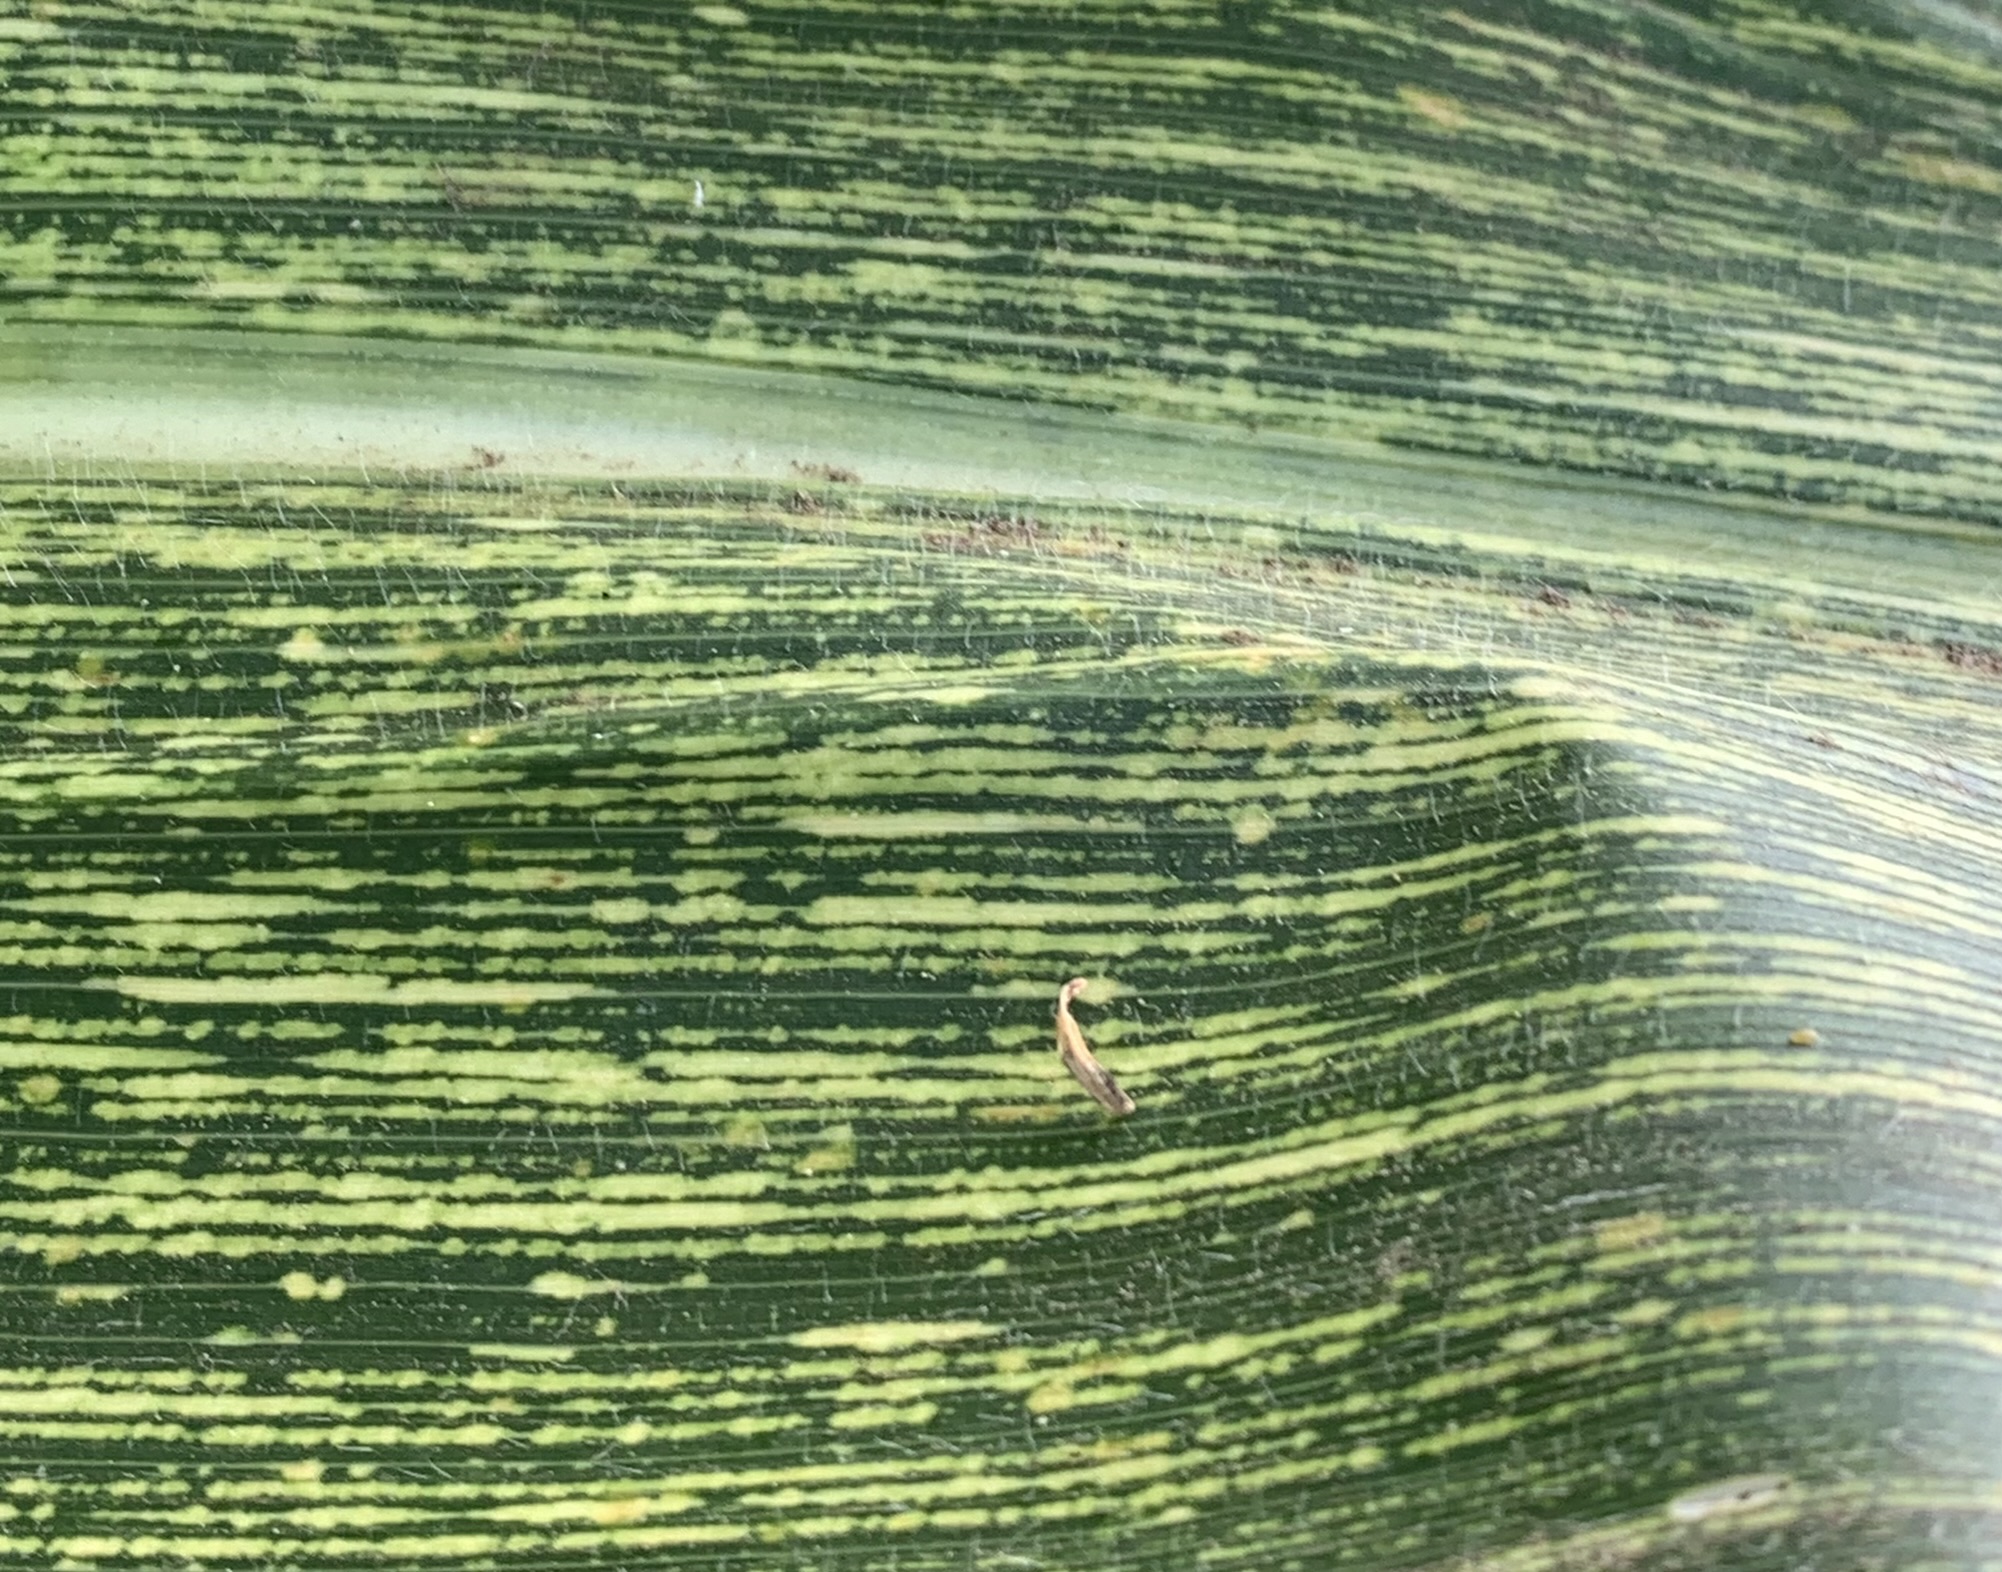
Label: MSV